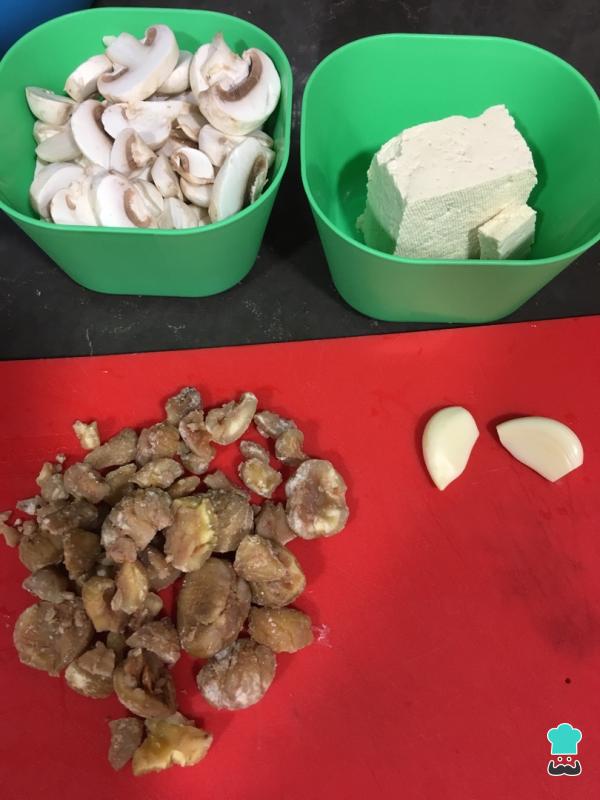
Empieza la receta de paté de castaña poniendo en una cacerola agua a hervir con poco de sal, cuando rompa a hervir añade las castañas y deja 1 hora en la olla rápida unos 15 minutos. Pasado el tiempo, pela las castañas y cuela el agua sobrante y resérvala y prepara los ingredientes.